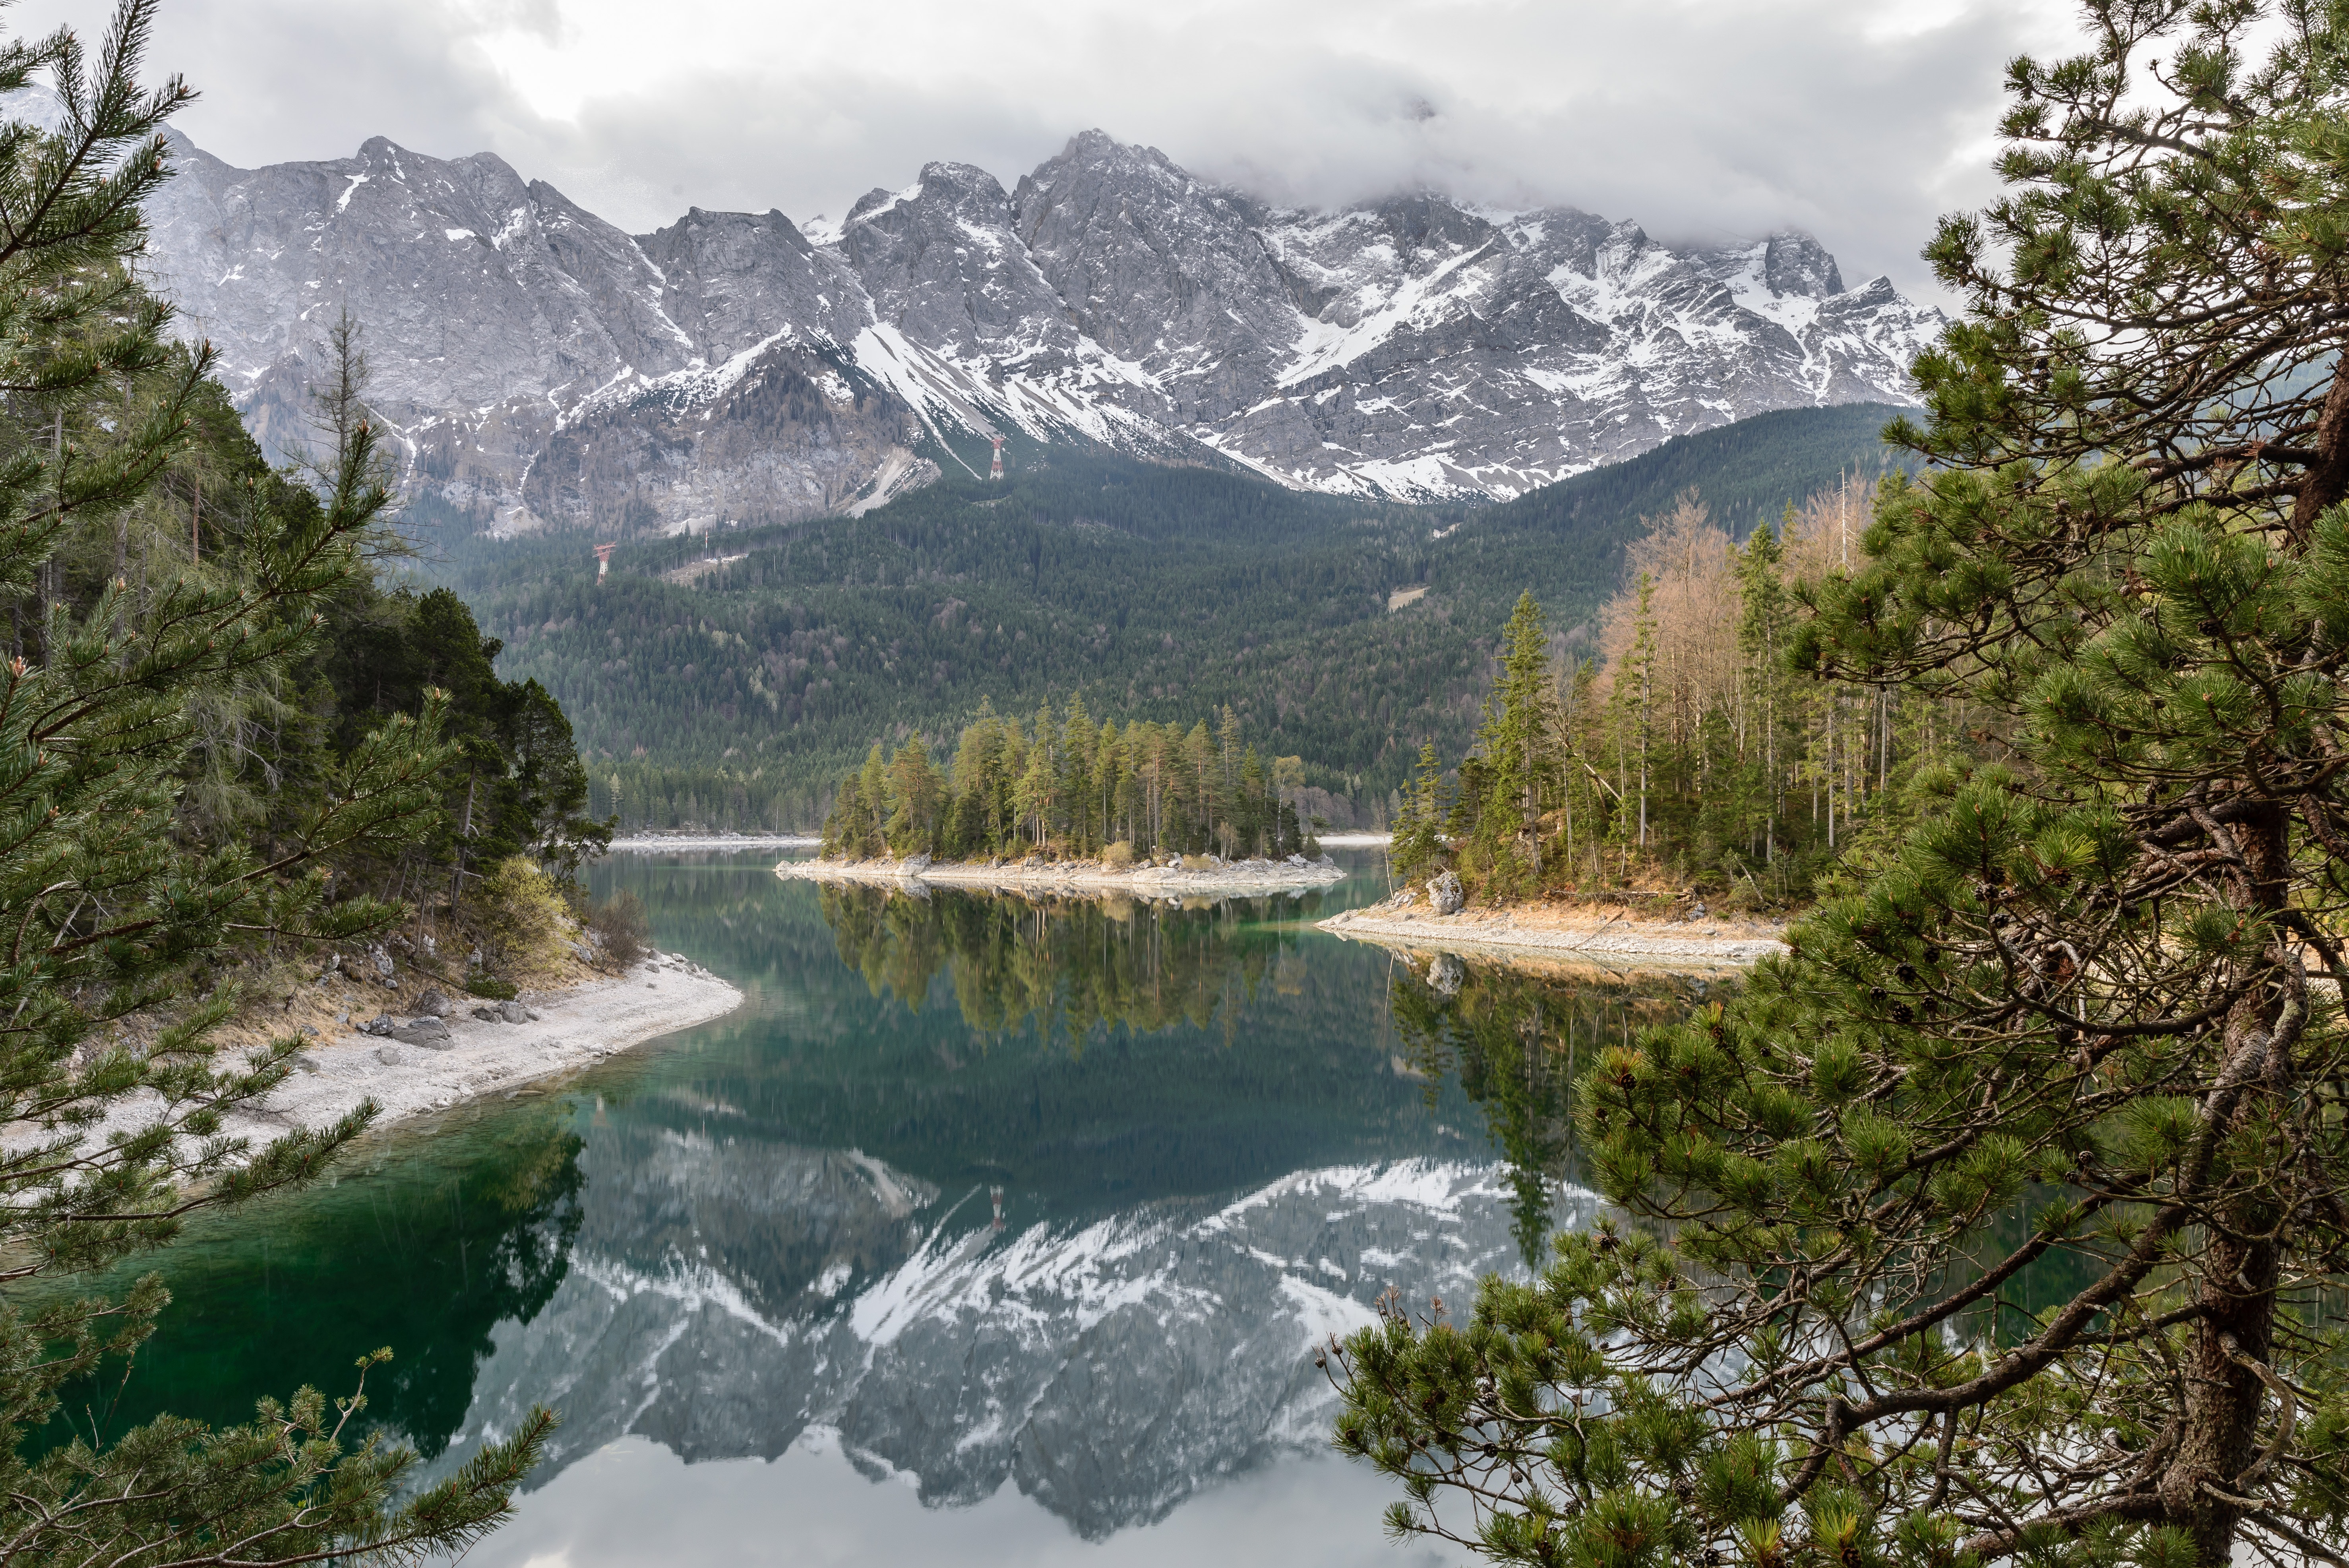
mountainous landforms, natural landscape, mountain, body of water, nature, tarn, water resources, wilderness, mountain range, water, highland, lake, nature reserve, bank, alps, glacial lake, valley, river, watercourse, sky, mountain river, hill station, reflection, mount scenery, national park, tree, reservoir, moraine, fjord, landscape, fell, lake district, Drainage basin, cloud, hill, ridge, tourism, forest, loch, inlet, massif, sound, cirque